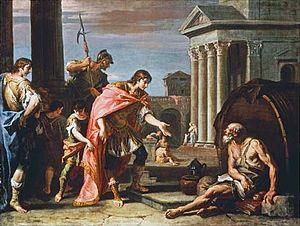
Alexandre le Grand qui bénéficie à travers l'histoire, les cultures et les religions d'une grande postérité, a été le sujet de très nombreuses œuvres d'art de l'Antiquité jusqu'à nos jours, faisant de lui l'une des principales figures politiques dans l'art occidental. La plupart des œuvres contemporaines ou originales ont disparu, même si de nombreuses copies ont été réalisées à l'époque romaine, particulièrement dans le domaine de la sculpture. Au Moyen Âge, dans la lignée du Roman d'Alexandre, l'épopée d'Alexandre s'incarnent dans de nombreuses publications littéraires pour devenir l'un des mythes les plus diffusés dans le temps et dans l'espace. À l'époque moderne, Alexandre est un thème privilégié dans la peinture. De nos jours il fait partie de la culture populaire en tant que sujet de romans historiques, de chansons ou de jeux vidéo.